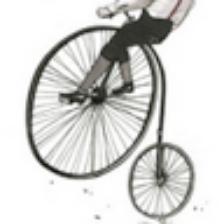
Label: NonHuman